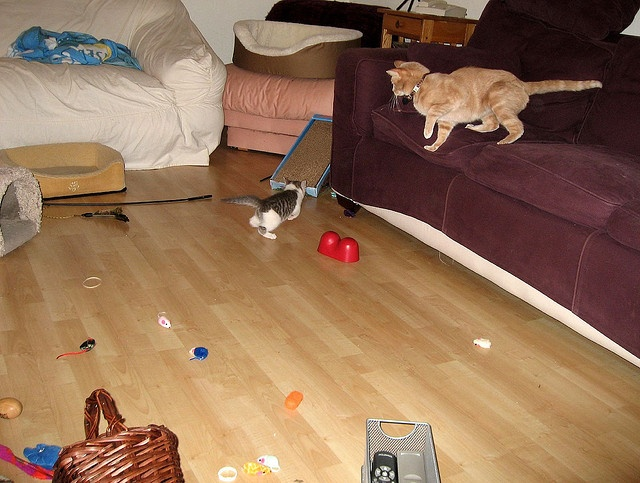
A kitten plays on a hardwood floor while a larger couch stands on a couch.
A cat on top of a couch staring down at another cat.
Two cats play in a room covered in cat paraphernalia
In a living room, 2 cats appear to be playing.
A kitten is running towards a cat that is above standing on a couch, as they both are surrounded by toys.